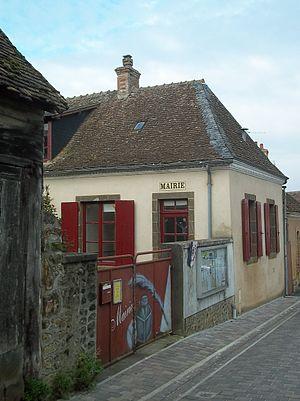
Mairie
Sainte-Sabine-sur-Longève est une commune française, située dans le département de la Sarthe en région Pays de la Loire, peuplée de 763 habitants.